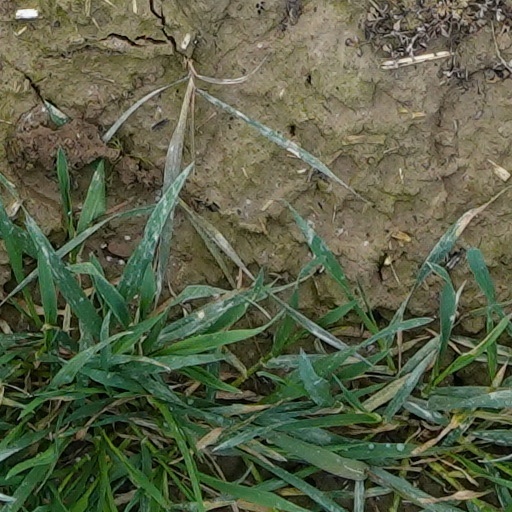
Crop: wheat